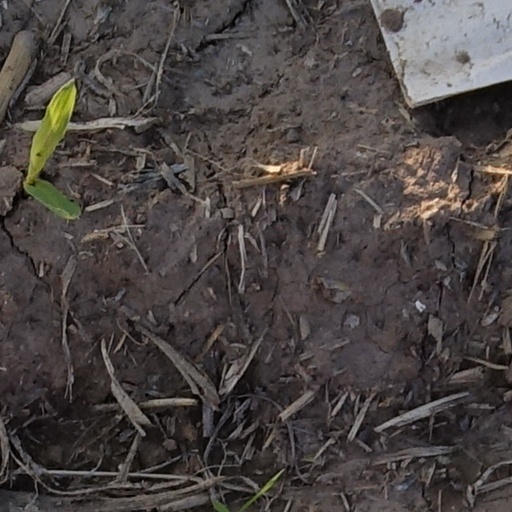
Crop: wheat